Francesc de Paula Burguera

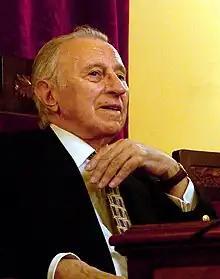
Burguera in 2010

Francesc de Paula Burguera i Escrivà (13 July 1928 – 16 October 2015) was a Spanish journalist and politician.